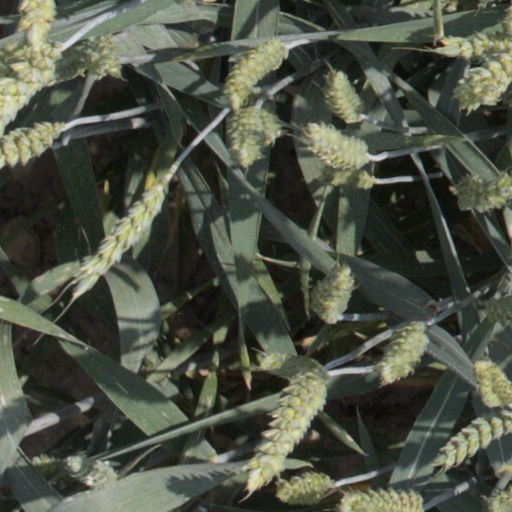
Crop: wheat